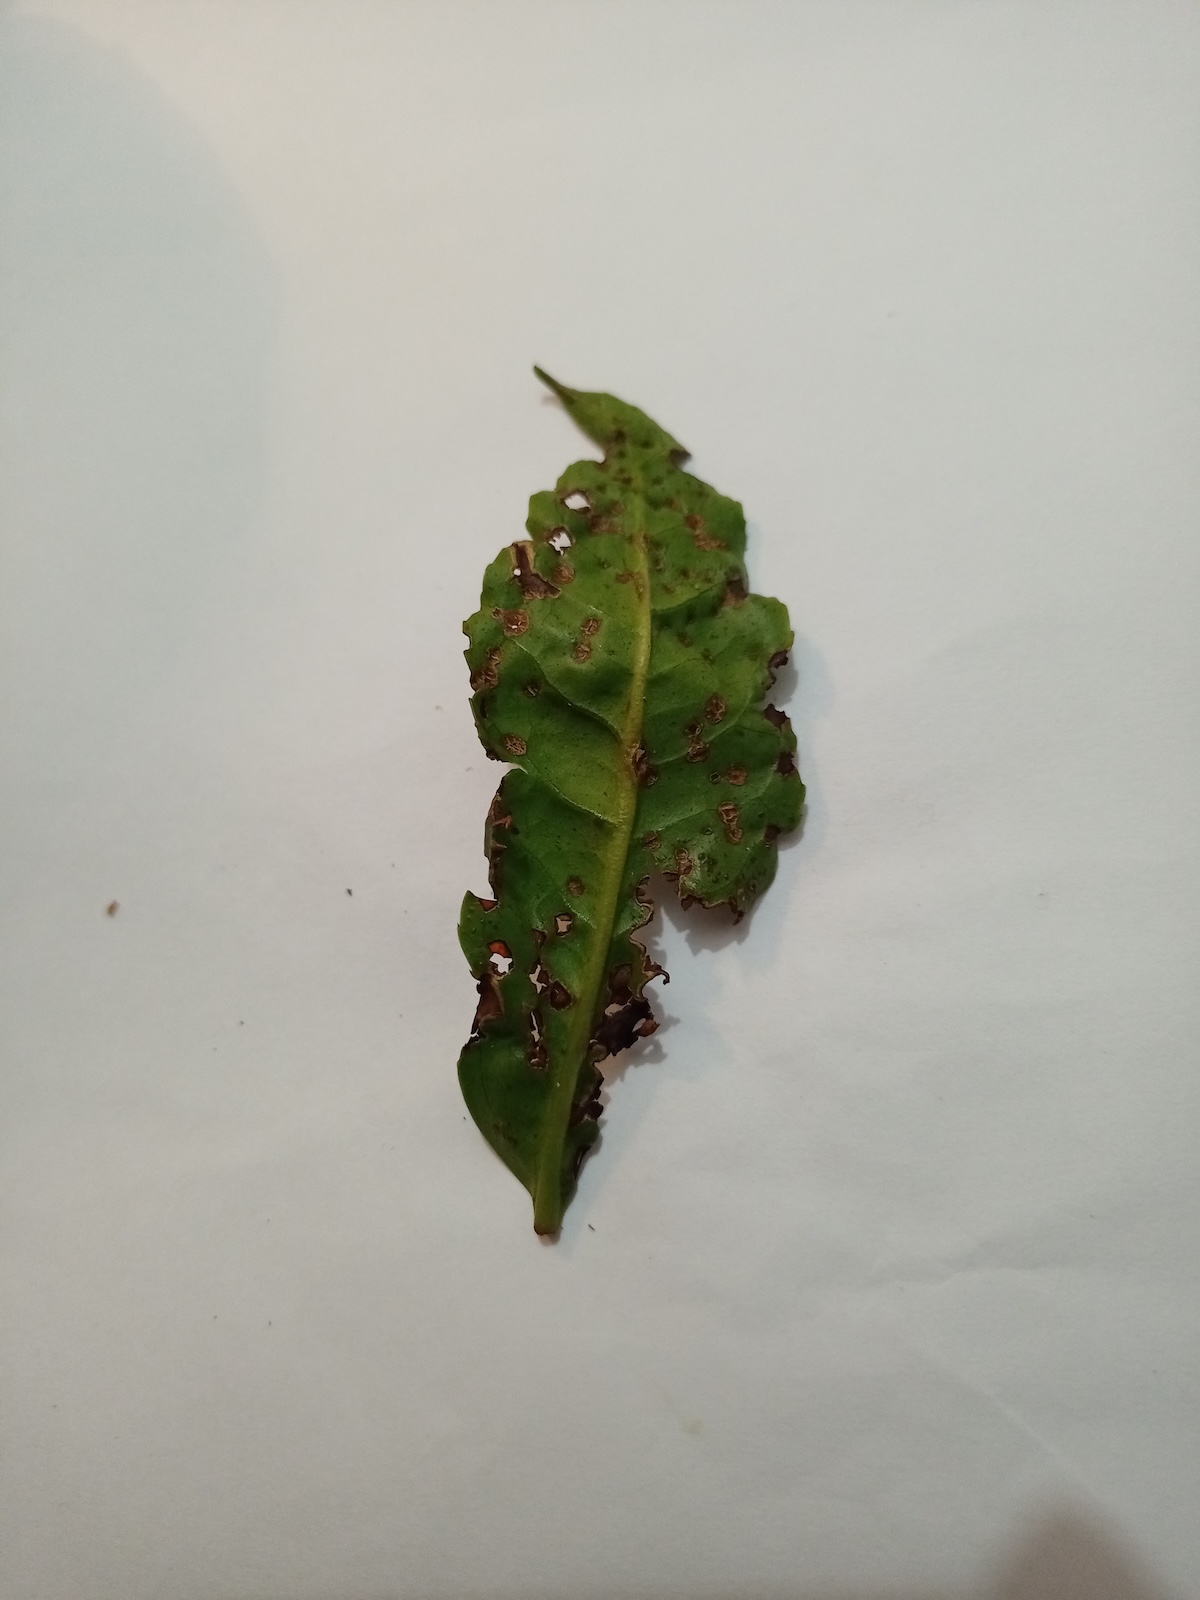
Label: Green mirid bug